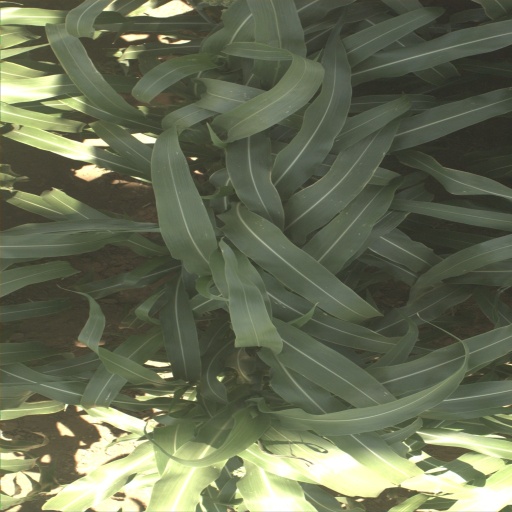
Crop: sorghum